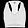
Label: T - shirt / top